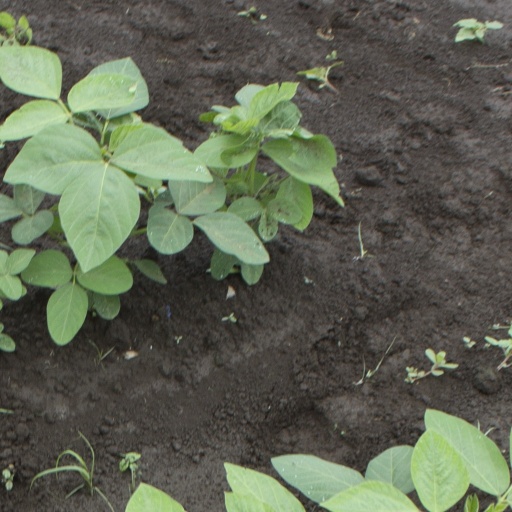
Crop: soybean